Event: Nepal Earthquake
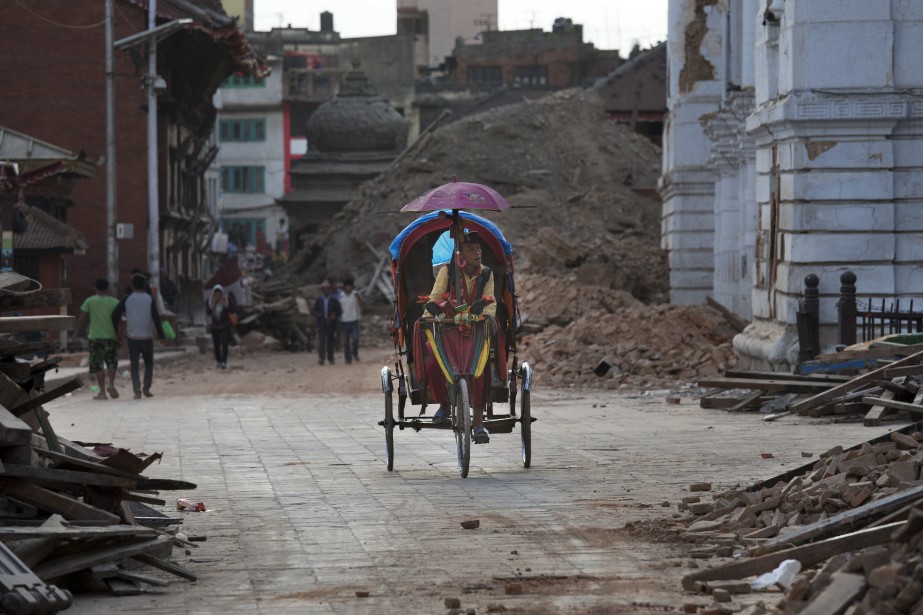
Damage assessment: damage